Die Trying (novel)

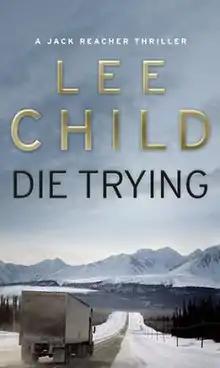
First edition (UK)

Die Trying is the second novel in the Jack Reacher series written by Lee Child. It was published in 1998 by Bantam Press in the UK and by Putnam in the US. It is written in the third person.